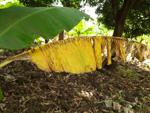
Label: xamthomonas